Sherlock Holmes and Doctor Watson

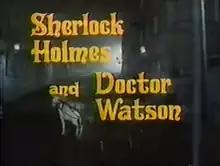
Title Card of the opening of the series

Sherlock Holmes and Doctor Watson is a television series created by Sheldon Reynolds and based on characters and storylines from Sir Arthur Conan Doyle's Sherlock Holmes stories. It starred Geoffrey Whitehead, Donald Pickering and Patrick Newell in the title roles of Sherlock Holmes, Doctor Watson and Inspector Lestrade respectively. The series is considered rather obscure, and was filmed on a relatively low budget in Poland. The series combined adaptations of Arthur Conan Doyle's source stories with original screenplays that saw Holmes face brand new cases.